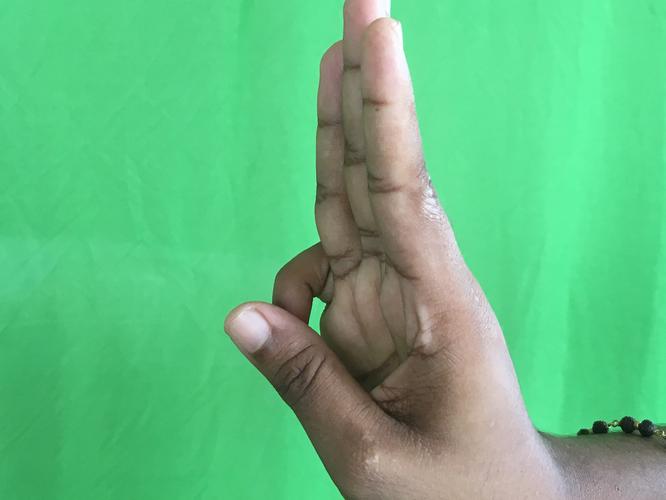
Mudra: Trishulam
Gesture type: single_hand